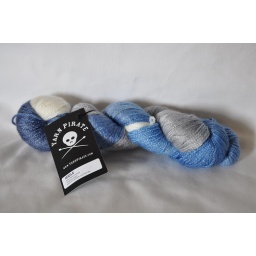
Icicle. All yarn stored in either zipock bags or a plastic bin with a lavender sachet. Non-smoking, pet-free home.